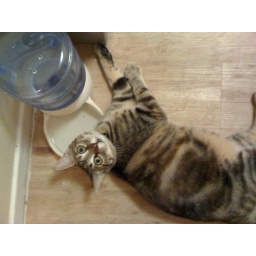
Caught ya in the water bowl pt 2